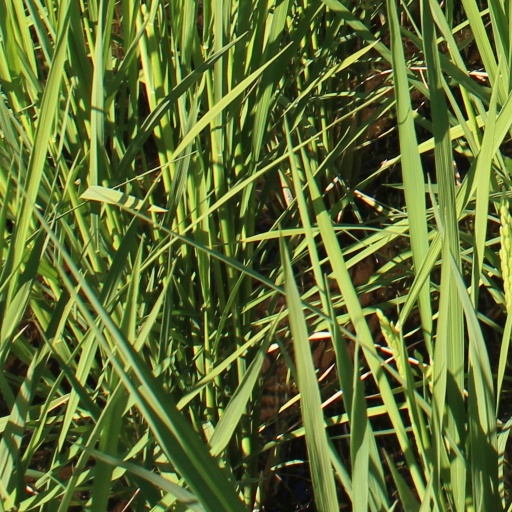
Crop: rice